Kirsten Ortwed

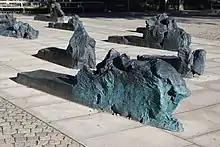
Kirsten Ortwed: "Raoul Wallenberg Monument", Stockholm (2001)

Kirsten Møller Ortwed (born 28 May 1948) is a Danish artist, now based in Cologne, Germany. She is noted for her striking sculptures in public spaces and her sometimes surprising combinations of traditional and unconventional materials.